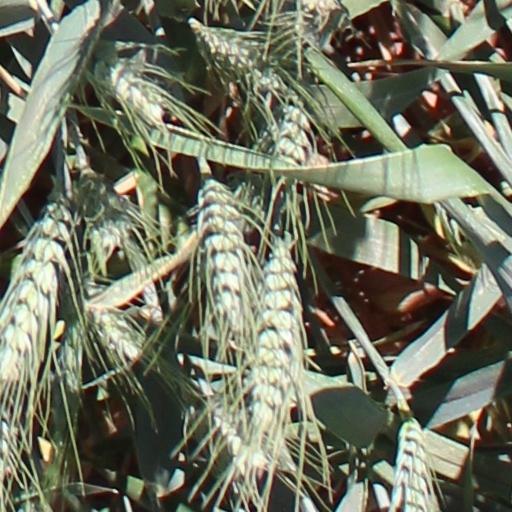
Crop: wheat